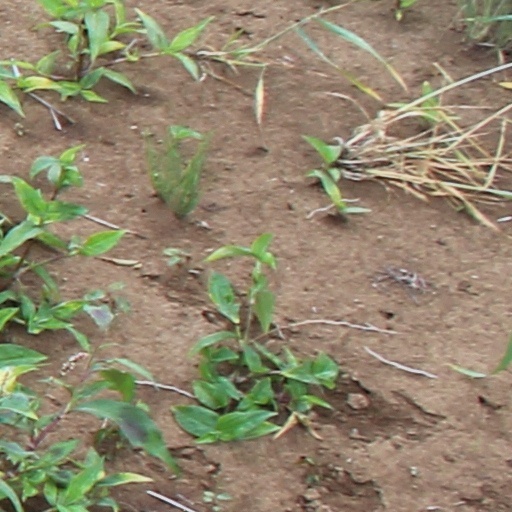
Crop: wheat